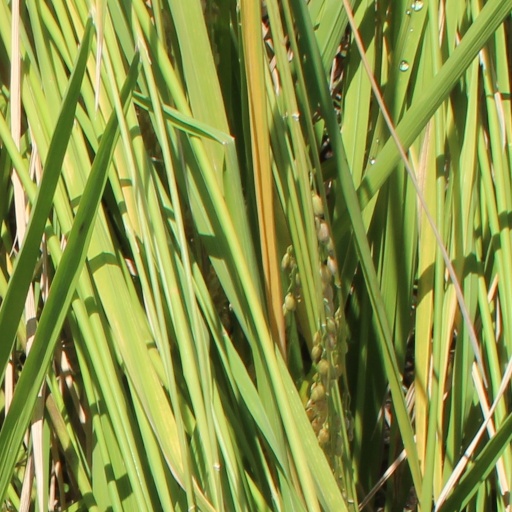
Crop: rice